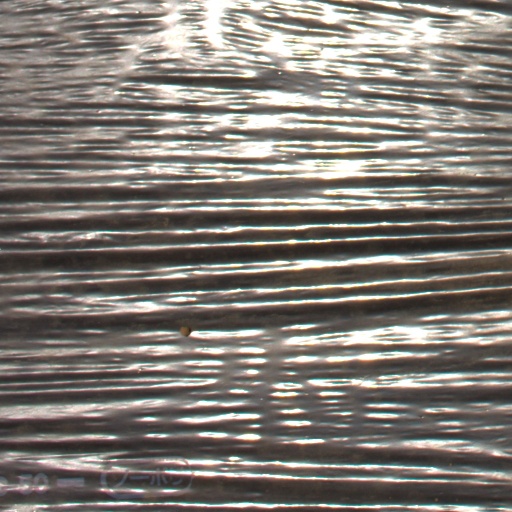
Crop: Jerusalem artichoke